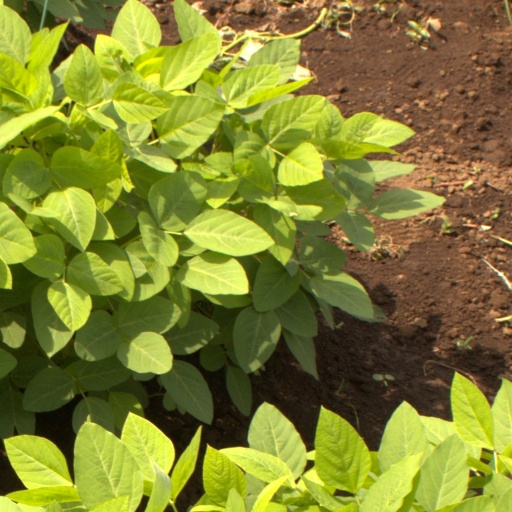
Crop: soybean